Alliinase

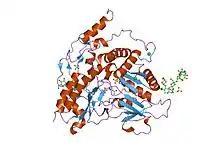
Crystal structure of alliinase from garlic- apo form

In enzymology, an alliin lyase is an enzyme that catalyzes the chemical reaction